Naan Mirugamaai Maara

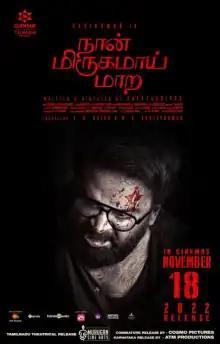
Theatrical release poster

Naan Mirugamaai Maara is a 2022 Indian Tamil-language action thriller film written and directed by Sathyasiva and produced by T. D. Rajha and D. R. Sanjay Kumar under the banner of Chendur Film International. The film stars M. Sasikumar, Hariprriya and Vikranth in lead roles. It has no songs with a score composed by Ghibran, with cinematography by Raja Bhattacharjee and editing by N. B. Srikanth.